HD 168607

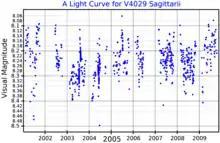
A visual band light curve light curve for V4029 Sagittarii, plotted from "ASAS" data

HD 168607 was estimated to be about as far away as is the Omega Nebula (2.2 kiloparsecs, 7,200 light years, from the Sun) and no respective measurements have been found that discount physical association with HD 168625. Assuming this distance is correct, this star is 240,000 times brighter than the Sun with a surface temperature of . The Gaia Data Release 2 parallax of implies a closer distance of about .